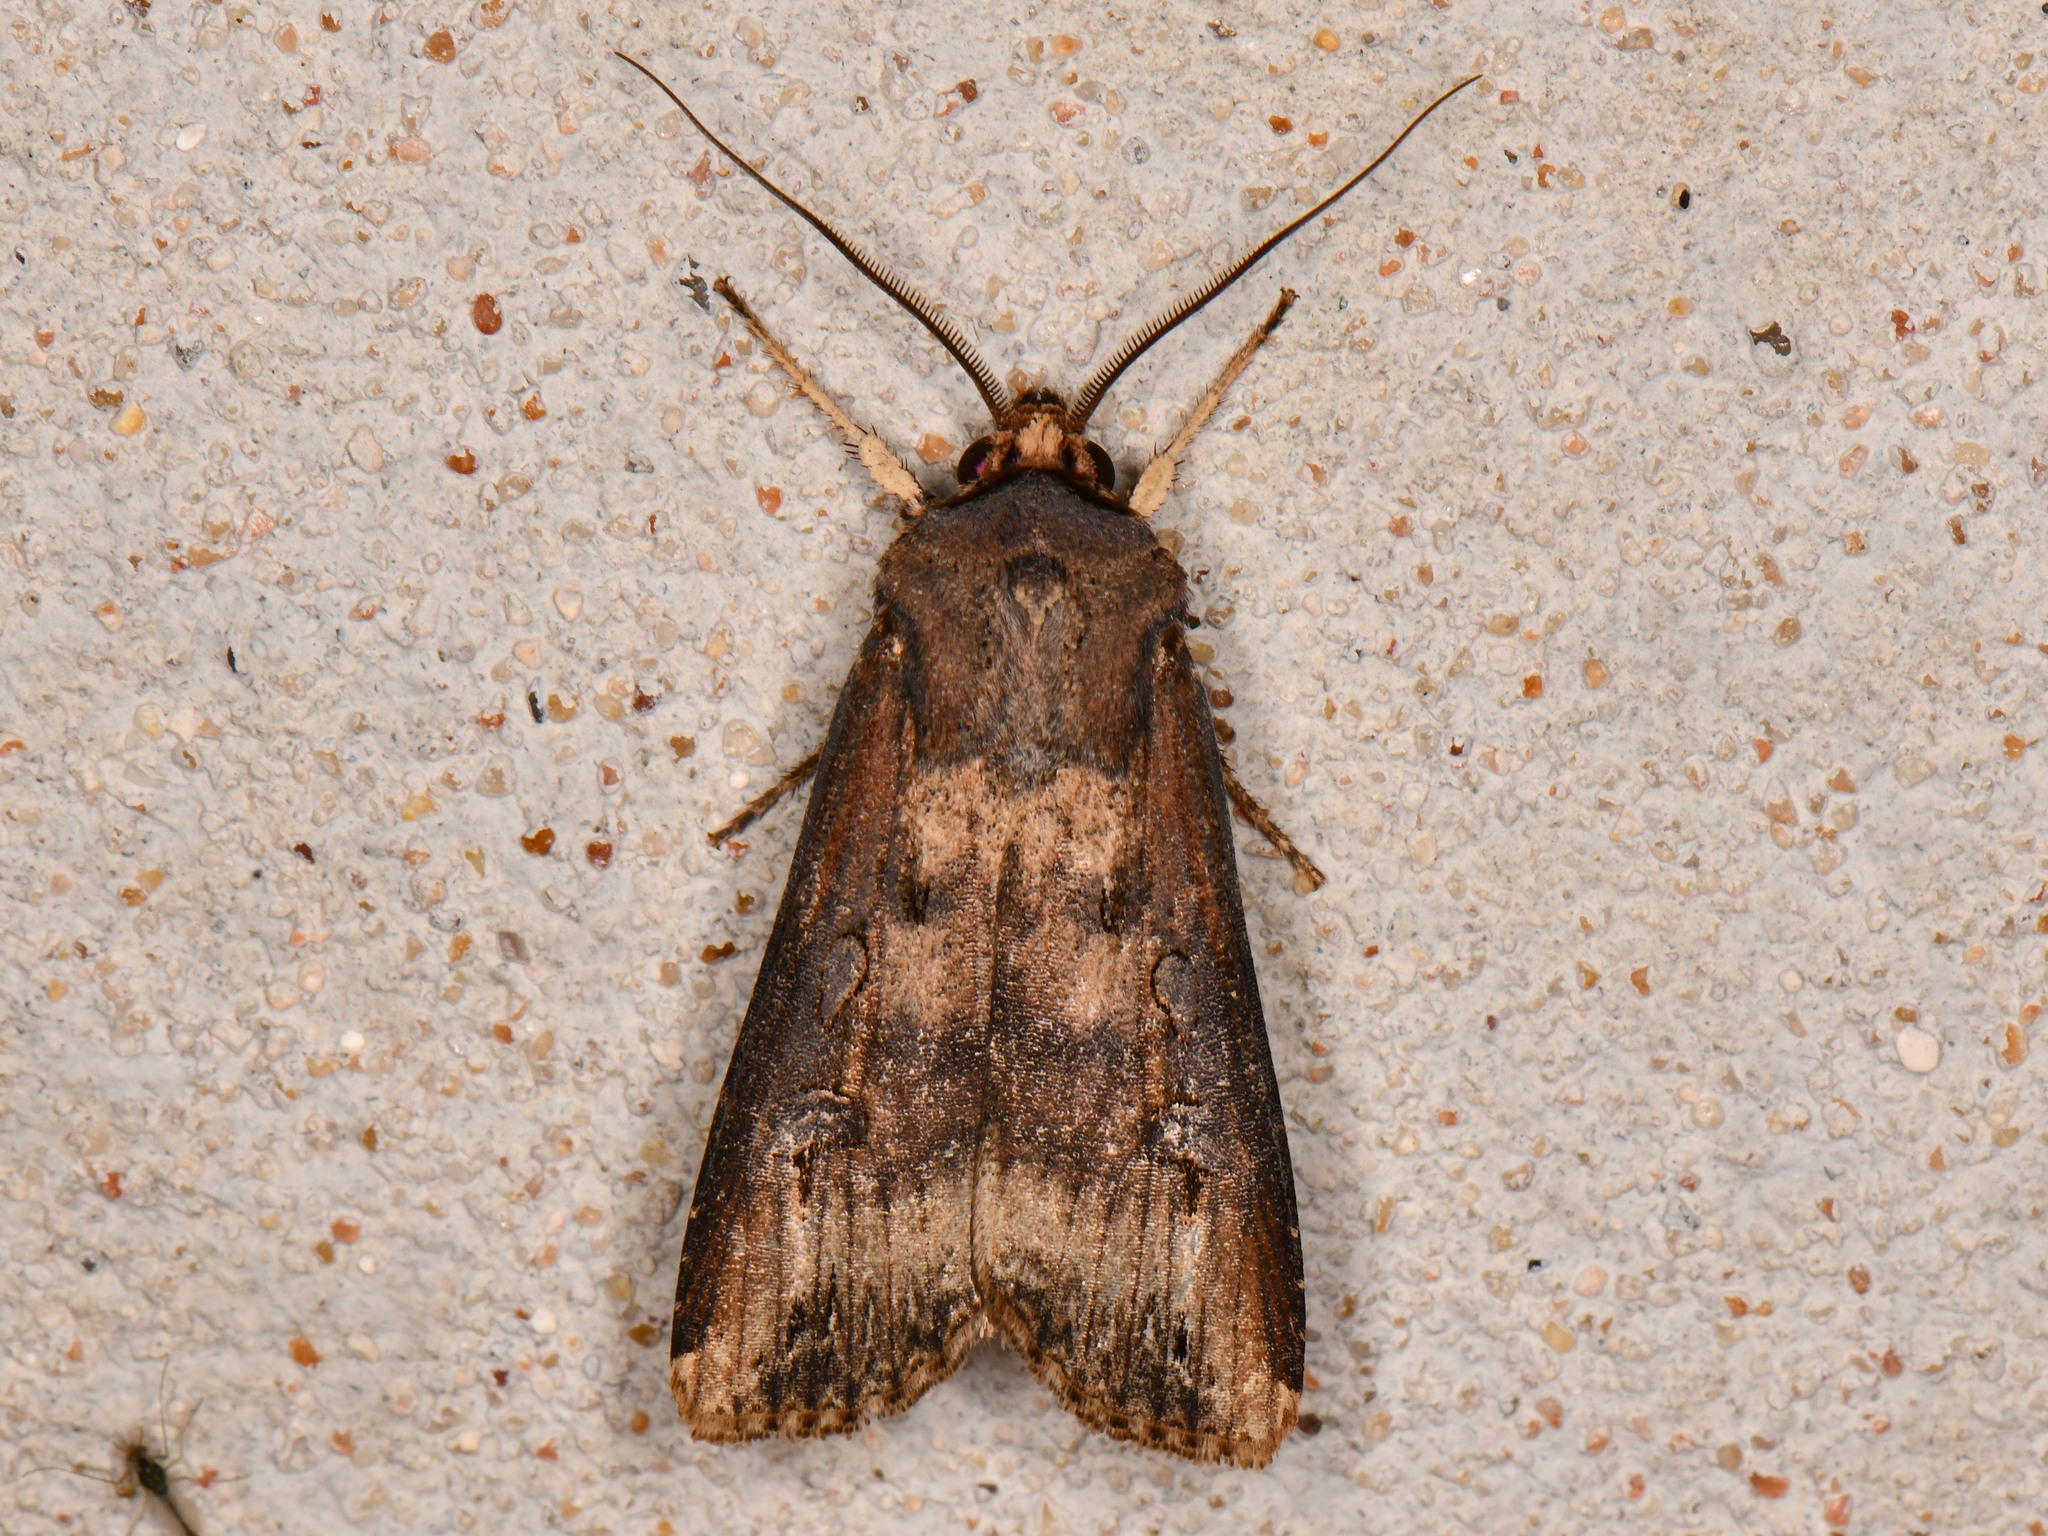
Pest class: cutworms